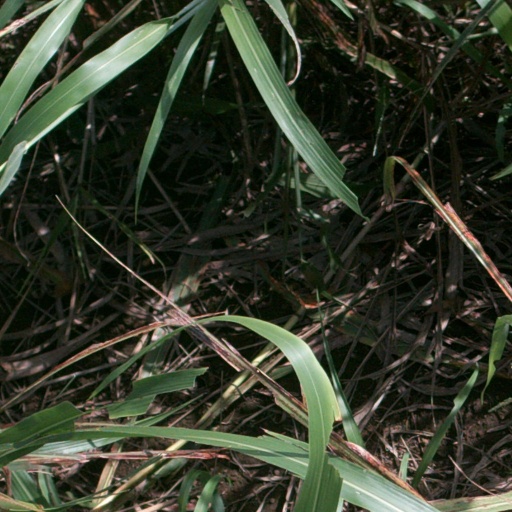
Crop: sorghum